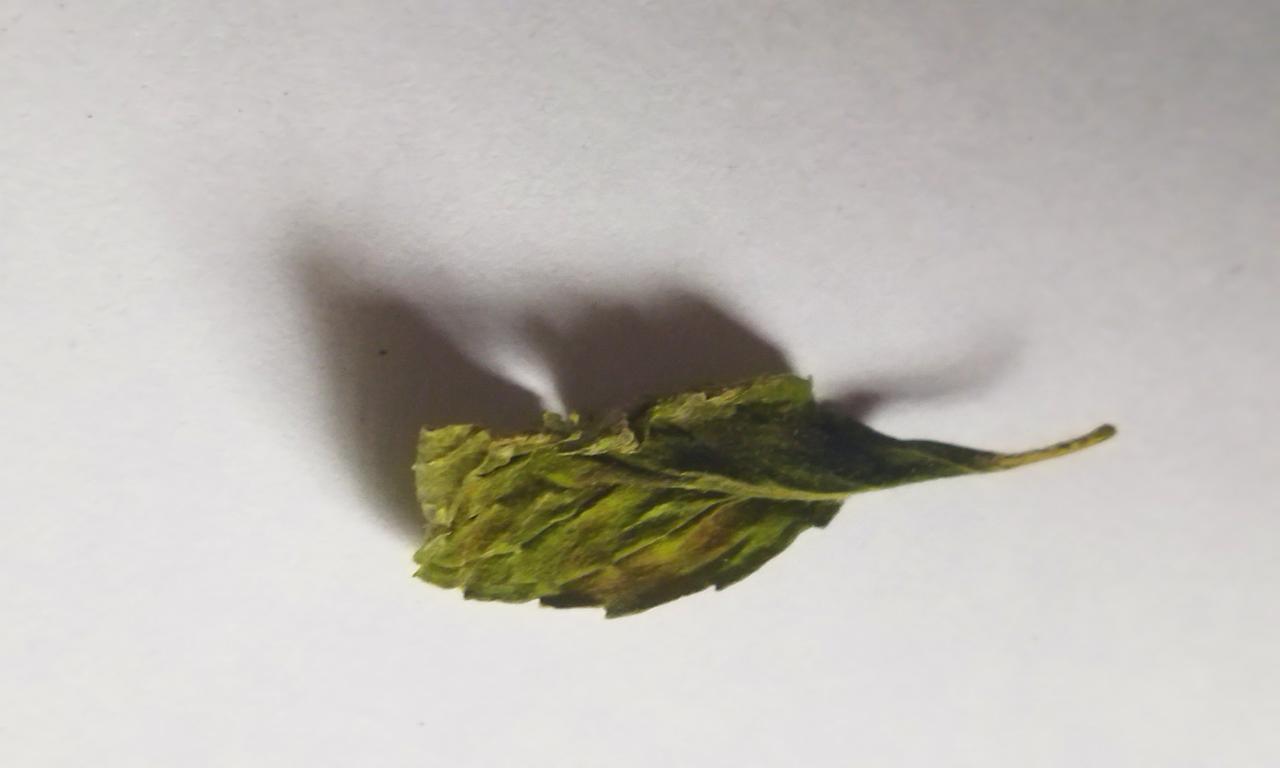
Label: Spoiled